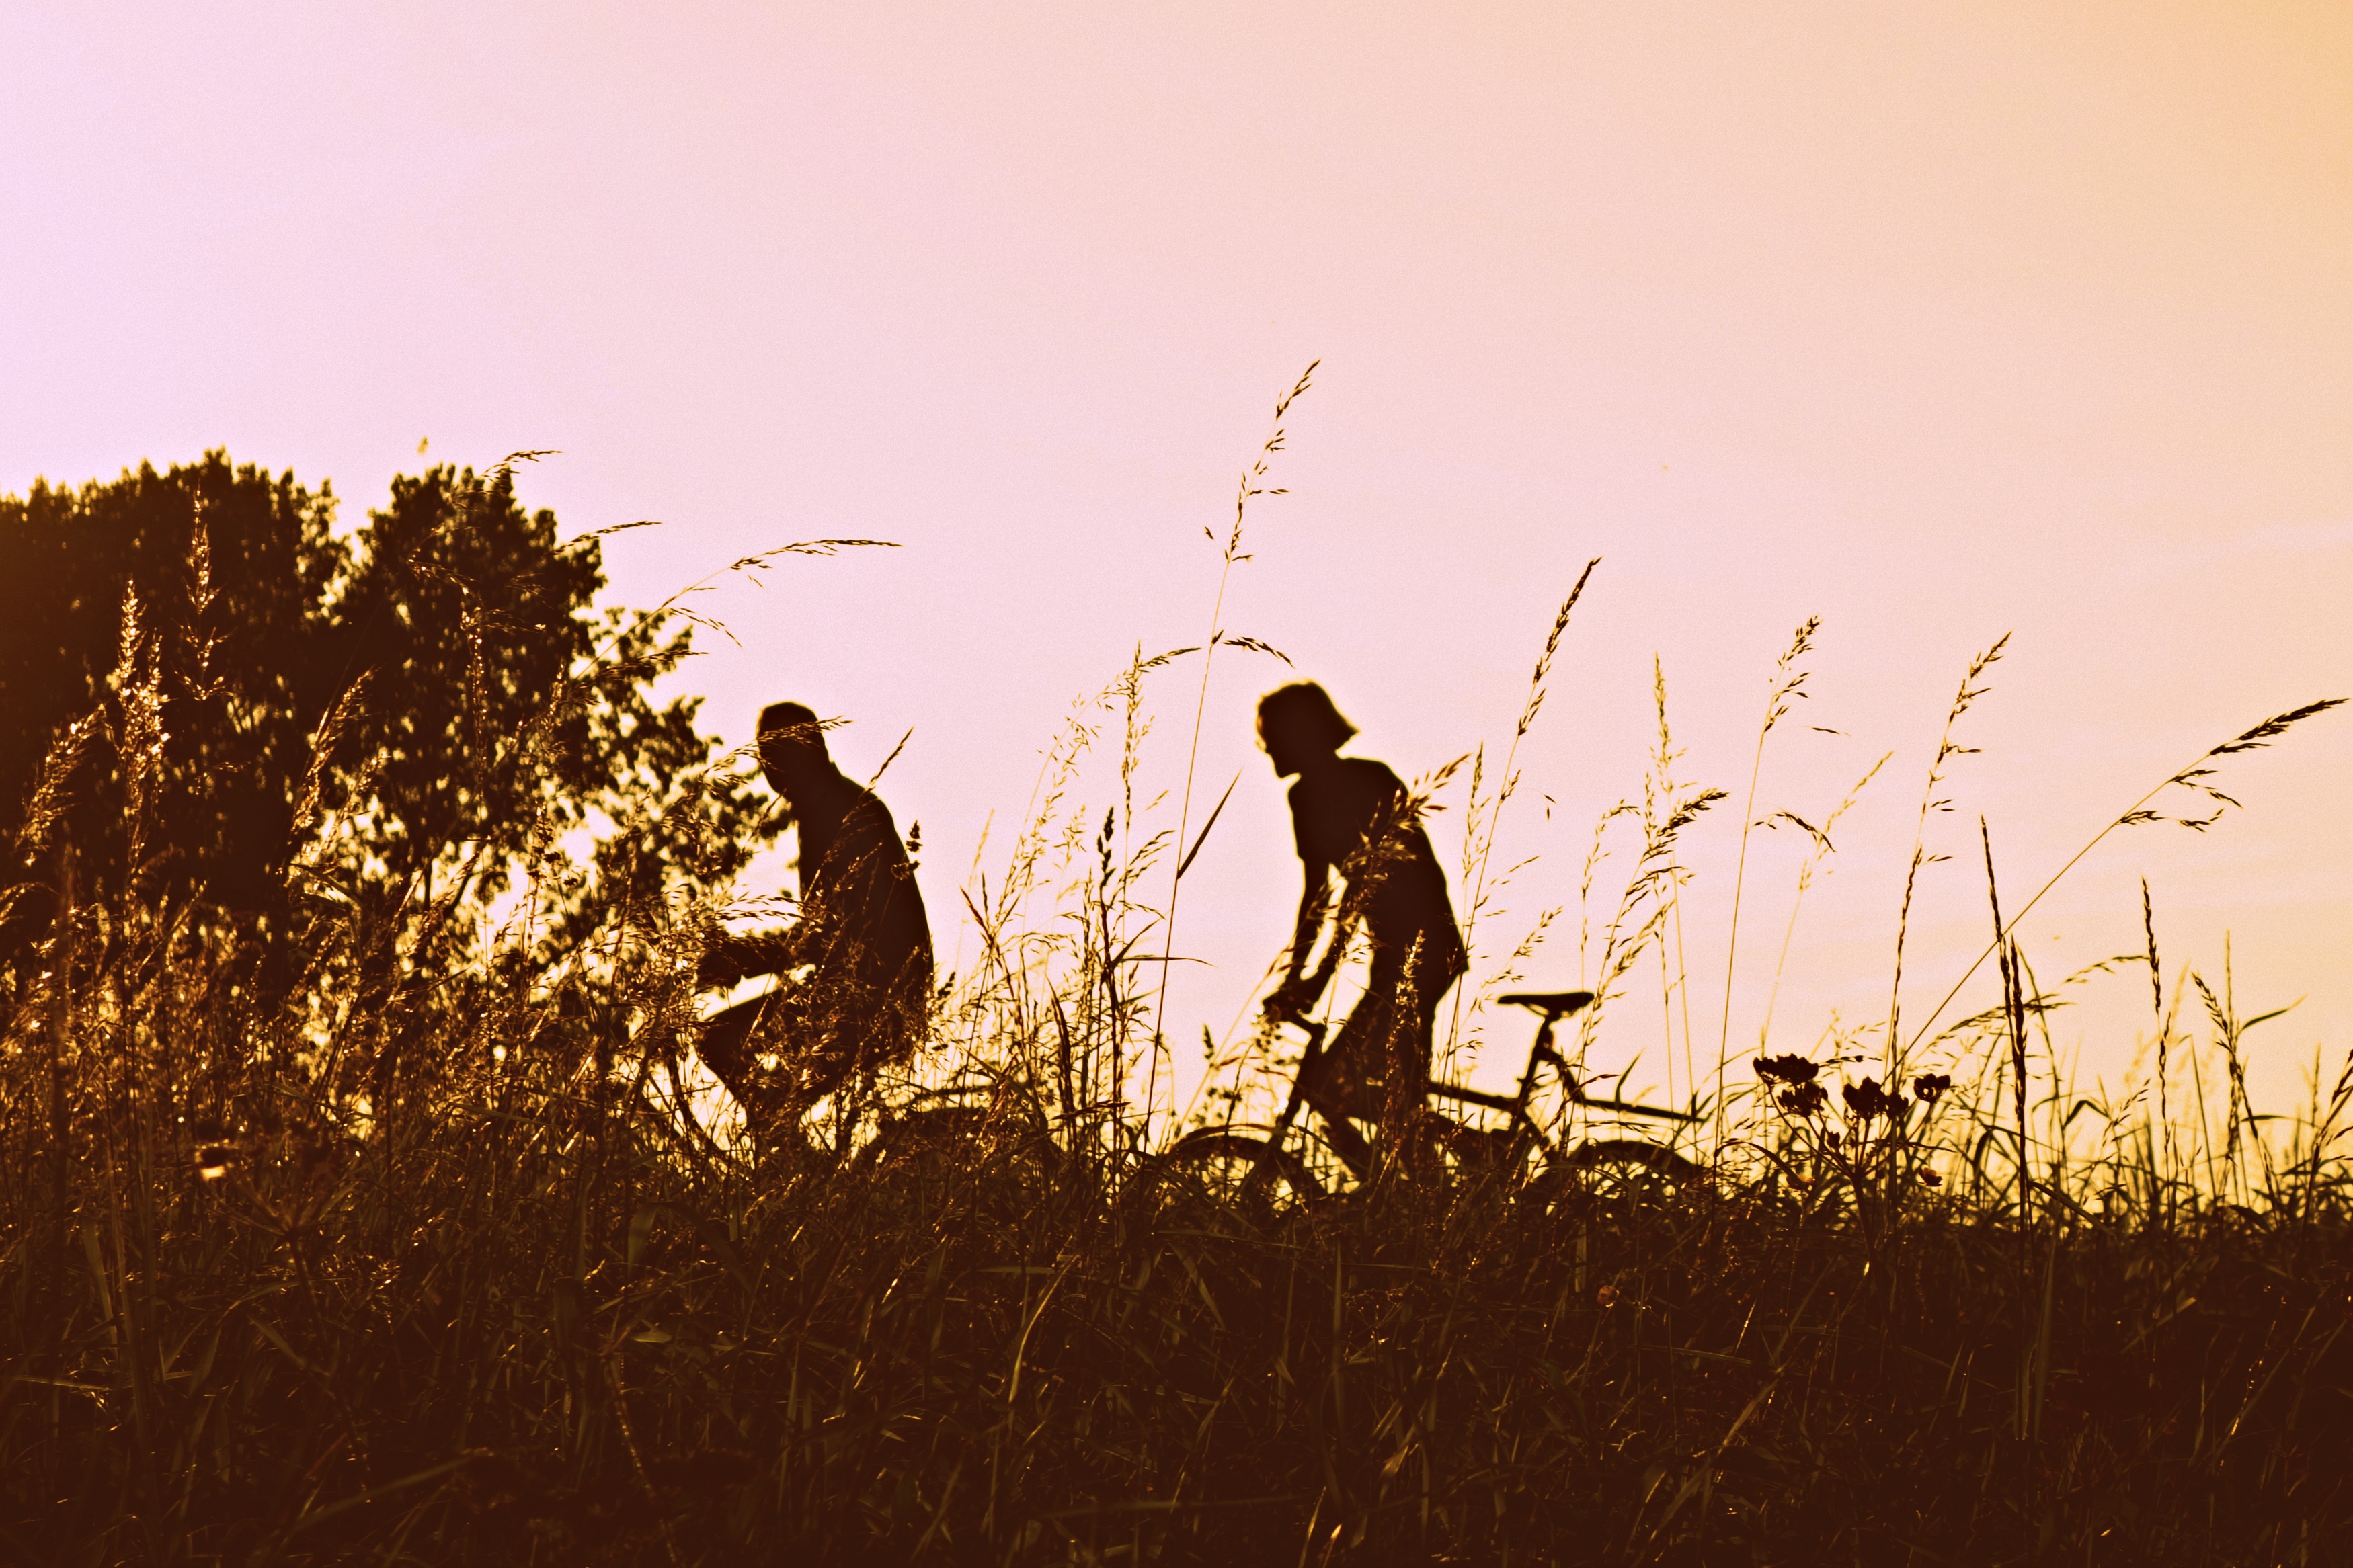
nature, grass, horizon, silhouette, people, sunset, field, sunlight, morning, bicycle, summer, cyclist, evening, crop, exercise, agriculture, fitness, activity, outdoors, biking, bike ride, grass family